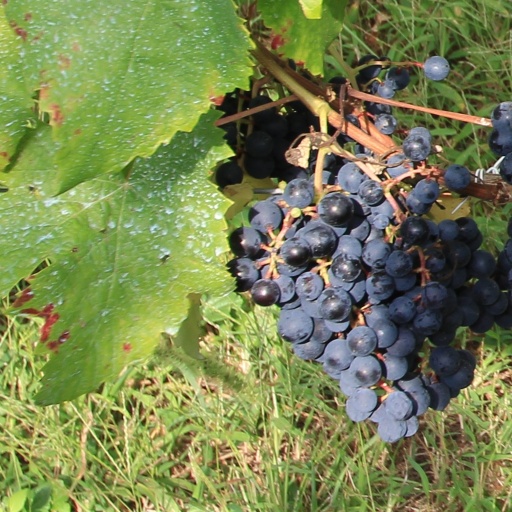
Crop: grape